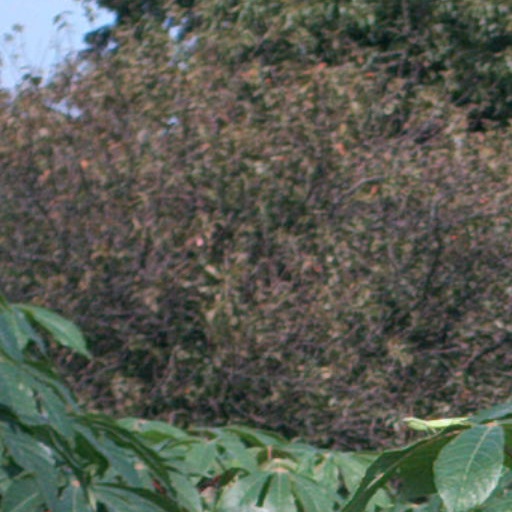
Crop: cassava